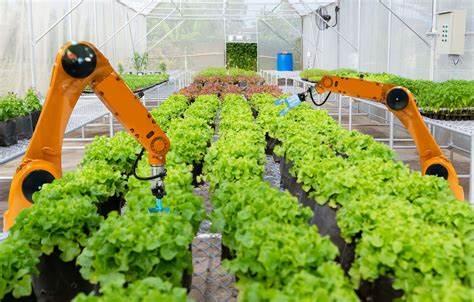
Mashine zenye rangi ya chungwa zikiwa zinalima mboga kwa mfumo wa ndani bila kutumia udongo, zikitumia teknolojia umwagiliaji wa matone na taa za mwanga wa bandia kusaidia ukuaji wa mbuga hizi mfumo huu unaongeza mavuno kwa kutumia nafasi ndogo na maji kidogo sana.